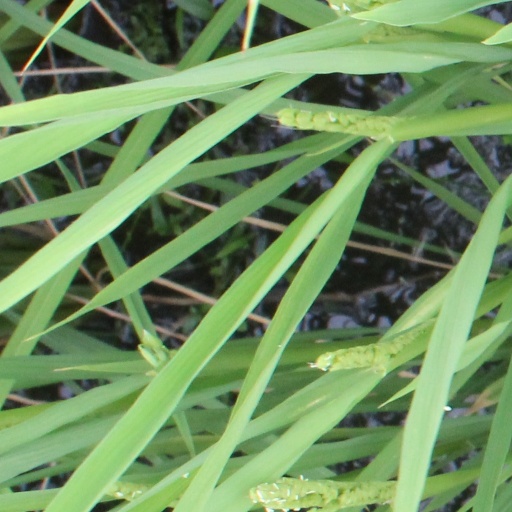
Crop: rice